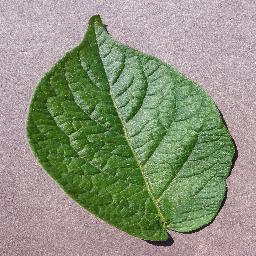
Etiqueta: Sana